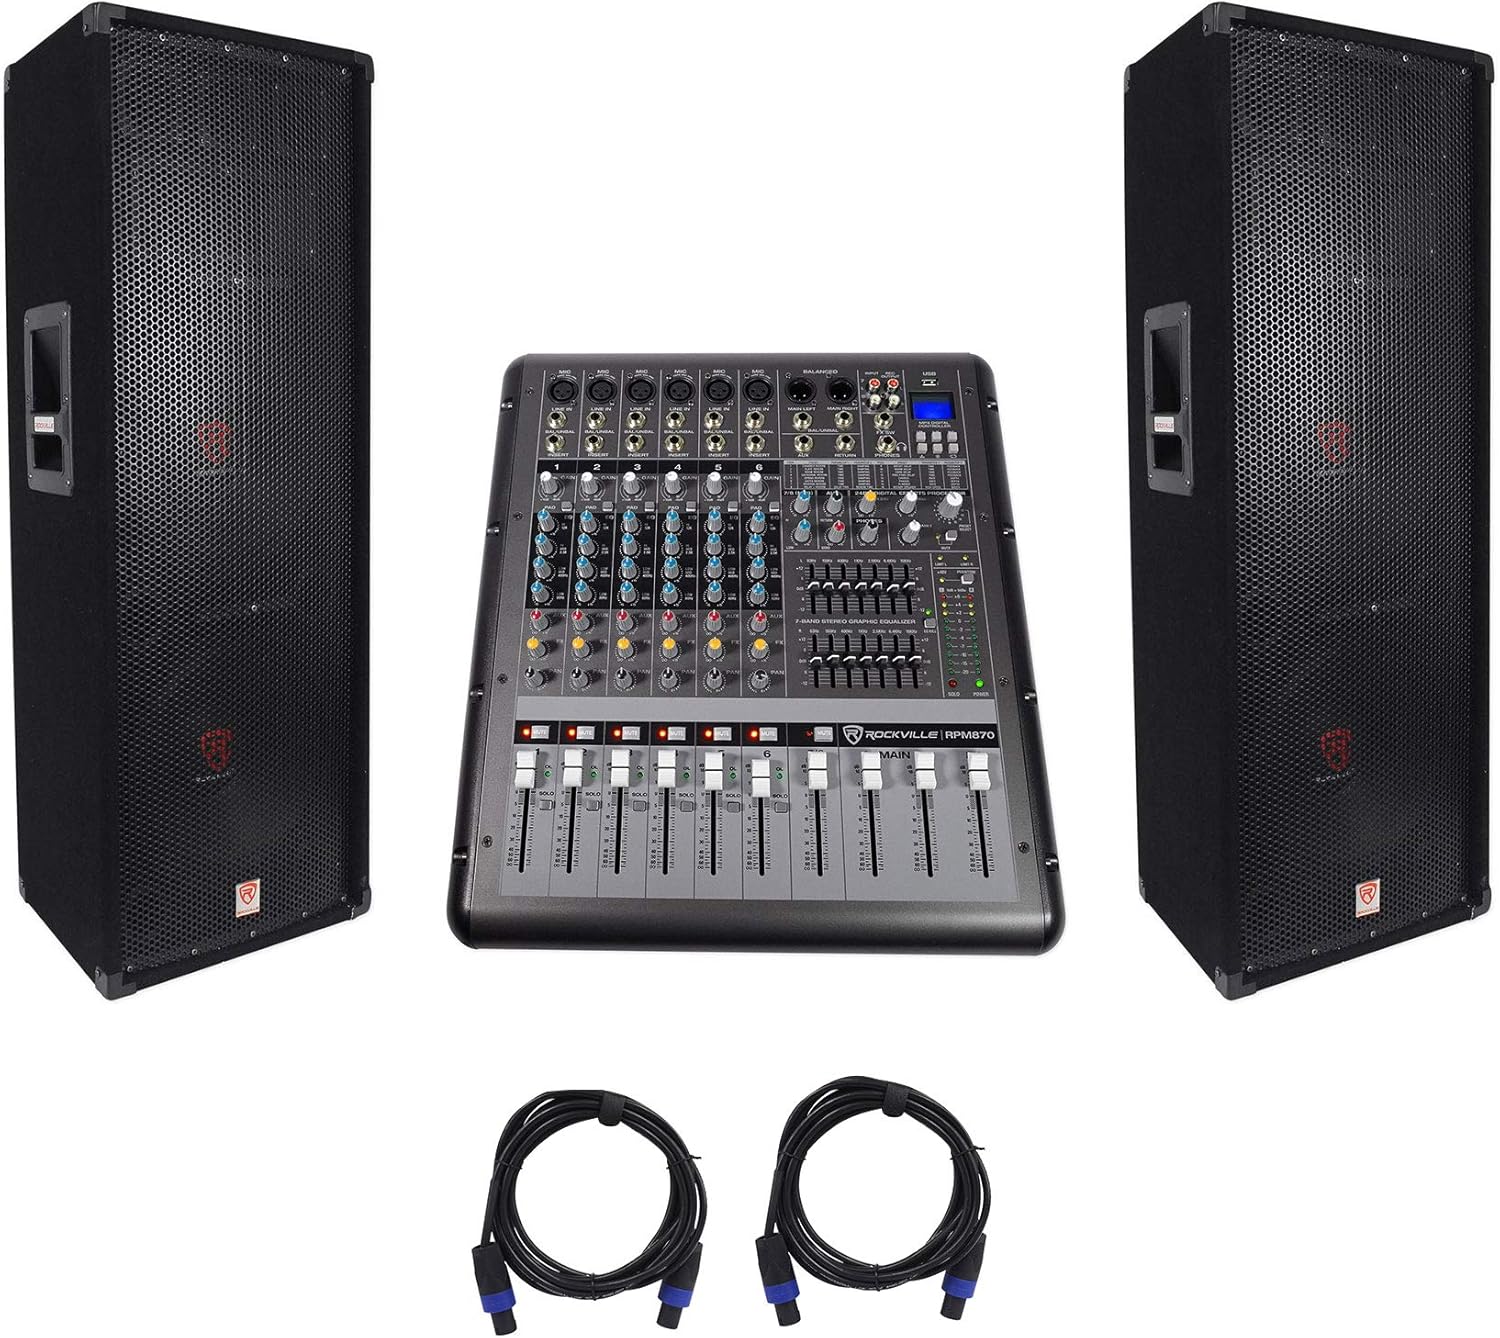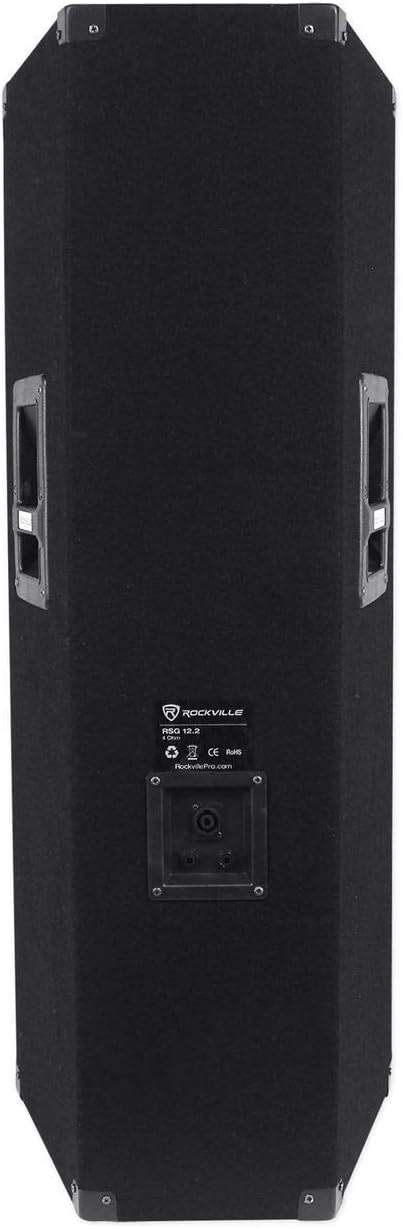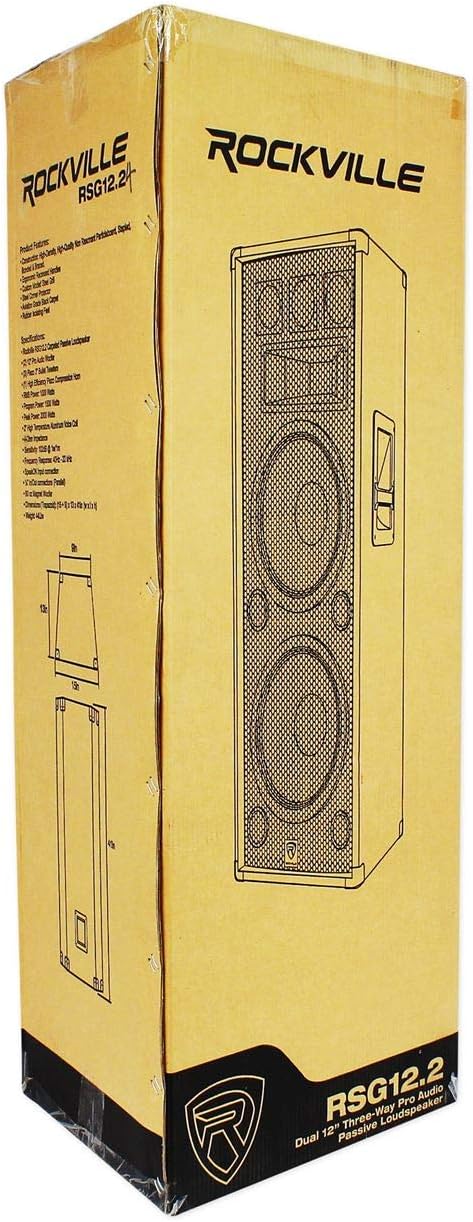
2 Rockville RSG12.24 Dual 12 2000w 3-Way DJ/Pro PA Speakers+Powered Mixer w/USB
Category: Musical Instruments
Description of RSG-12.24: We are proud to introduce to you the Rockville RSG series of speakers. These are affordable speakers with high-end performance; specially built for DJ's as well as professional audio applications. After conducting strategic market research, Rockville is proud to bring you this new line of speakers that were engineered to combine incredible power handling, superior sound and unbelievable build quality. The goal was to create a line of passive DJ speakers that were double as good as the competition but cost half as much.. . The Rockville RSG-12.24 speaker system features two high quality 12"" low frequency woofers with three electronic, high-efficiency piezo bullet tweeters and one high efficiency piezo compression horn tweeter to provide a true full-range of sound. This speaker produces an incredible amount of power. 2000 Watts peak, 1500 Watts Program Power, and 1000 Watts RMS Power. With 60 Oz magnets, you can be sure these speakers will produce the power you expect out of them..
Features: Package Includes: (2) Rockville RSG12.2 Dual 12” 2000 Watt 3-Way 4-Ohm Passive DJ/Pro Audio PA Speaker. (1) Rockville RPM870 8 Channel 6000w Powered Mixer w/USB, Effects, 8 XDR2 Mic Pres. (2) Rockvile RCSS1610 10' 16 AWG Speakon to Speakon Speaker Cable 100% Copper | Features of RSG-12.24: Rockville RSG-12.24 Carpeted Passive Loudspeaker. (2) 12” Pro Audio Woofer. (3) Piezo 3" Bullet Tweeters. (1) High Efficiency Piezo Compression Horn. RMS Power: 1000 Watts. Program Power: 1500 Watts. Peak Power: 2000 Watts. 2” High Temperature Aluminum Voice Coil. 4-Ohm Impedance. Sensitivity: 102dB @ 1w/1m. Frequency Response: 40Hz - 22 kHz. SpeakON Input connection. ¼” In/Out connections (Parallel). Dimensions: (15.4+8.6)x12.5x40.5in. | Features of RPM870: Rockville RPM870 8 Channel 6000w Powered Mixer, 7 Band EQ, 24-Bit Effects, USB, 48V Phantom Power. RMS Power Output:. .....750w x 2 @ 4 Ohm. .....500w x 2 @ 8 Ohm. Program Power Output:. .....1500w x 2 @ 4 Ohm. .....1000w x 2 @ 8 Ohm. Peak Power Output:. .....3000w x 2 @ 4 Ohm. .....2000w x 2 @ 8 Ohm. 8 Channel mixer section: 6 mono channels, 1 stereo channel. 8 high-quality XDR2 mic preamps with switchable +48 V phantom power for condenser microphones. | XDR2 mic preamps are low-noise and low distortion. These are some of the best sounding mic pre’s on the market. 1 dedicated USB input to play back music or record the main mix. USB supported formats are MP3, WAV, WMA | Features of RCSS16-10: Rockville RCSS16-10 16 AWG 2-Conductor SpeakON to SpeakON Pro Speaker Cable. 100% Copper Conductors for Lower Resistance. Black PVC Jacket for Both Durability and Flexibility. Intended for High-Current Applications Only, Not Line-Level Signals. Length: 10 Ft. Gauge: 16